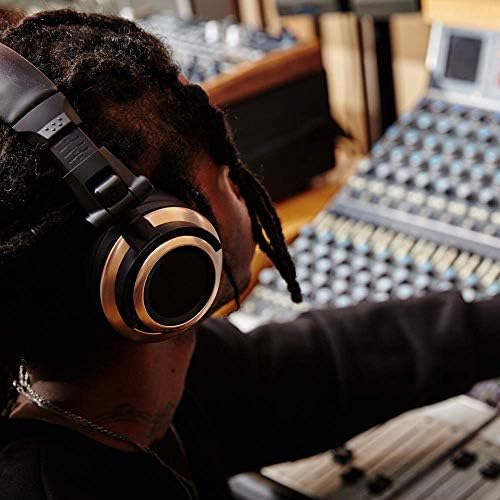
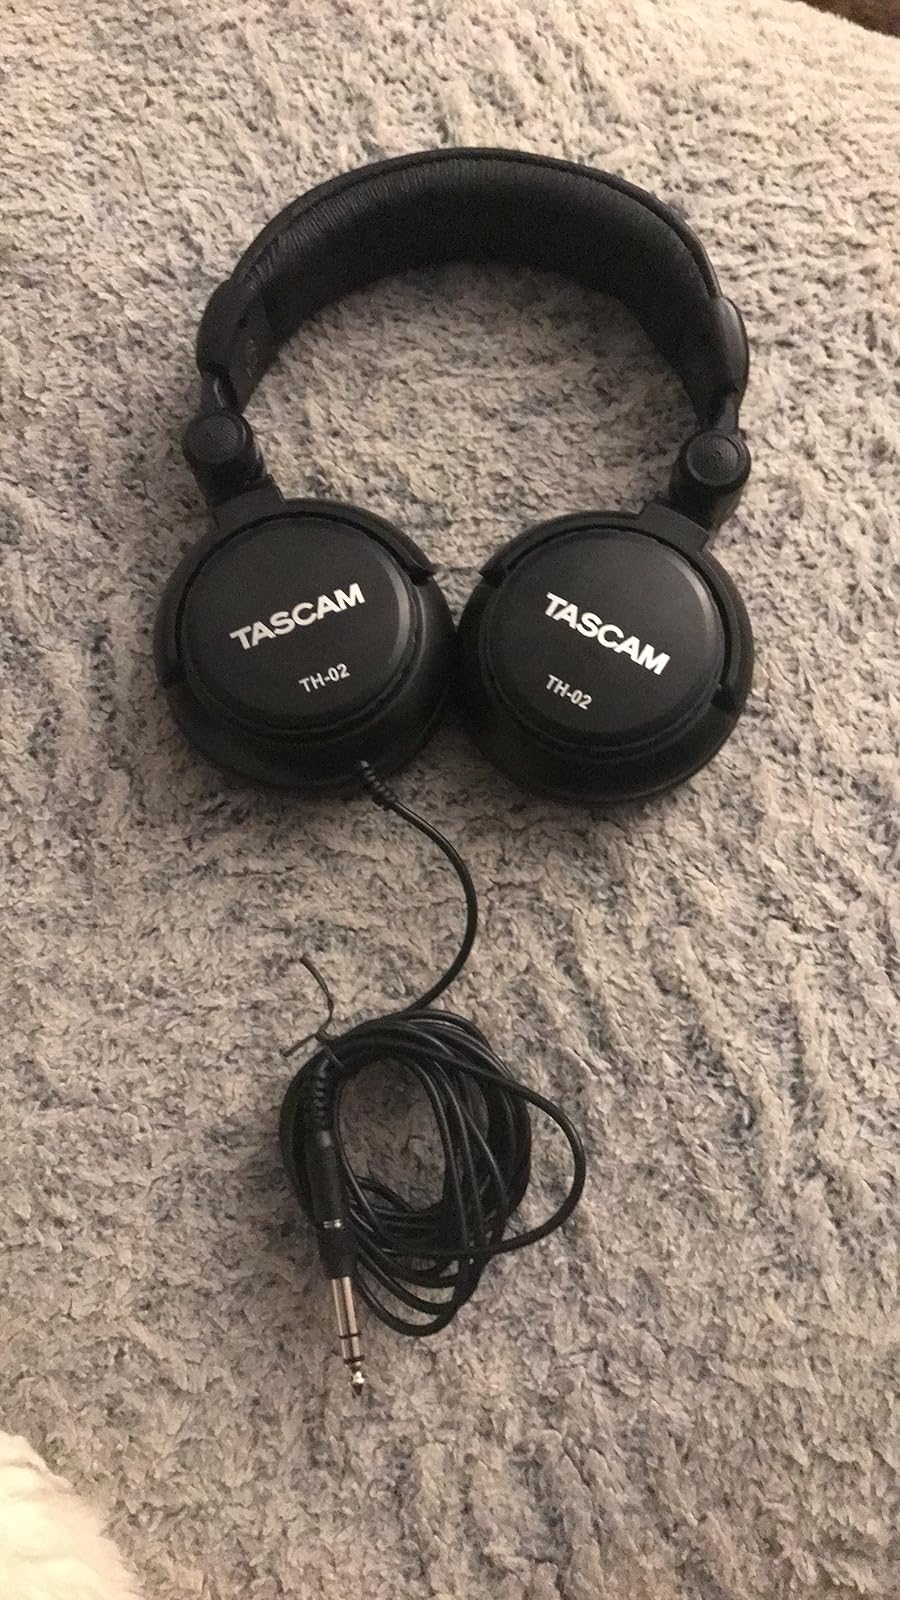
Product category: headphones
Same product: no